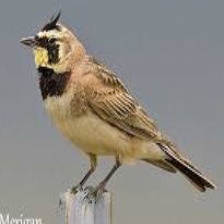
Species: HORNED LARK
Scientific name: EREMOPHILA ALPESTRIS